Cyrille Eliezer-Vanerot

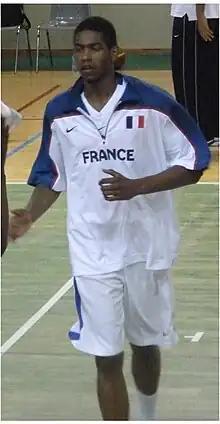

Cyrille Eliezer-Vanerot (born August 1, 1996) is a French professional basketball player for Alliance Sport Alsace of the LNB Pro B.